Cardiff Athletic Club

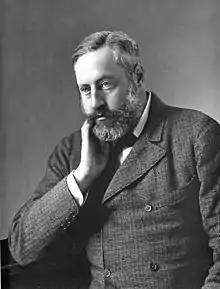
3rd Marquess of Bute. The Bute family had previously owned Cardiff Arms Park

In 1922 Cardiff Football Club, later renamed Cardiff Rugby Football Club, and Cardiff Cricket Club amalgamated to form the Cardiff Athletic Club. Before that in 1878, the two Clubs had been granted the use of Cardiff Arms Park at a peppercorn rate, by the 3rd Marquess of Bute, who owned the site at the time. The two clubs wanted to preserve their grounds, so the cricket and rugby clubs joined forces, and created the Cardiff Athletic Club. The Athletic Club purchased the site from the 4th Marquess of Bute, apart from a strip of land adjoining Westgate Street, for £30,000 on the understanding that the site should be preserved for recreational purposes only. By 1935, the 4th Marquis of Bute built a new block of flats on his land adjoining Westgate Street.